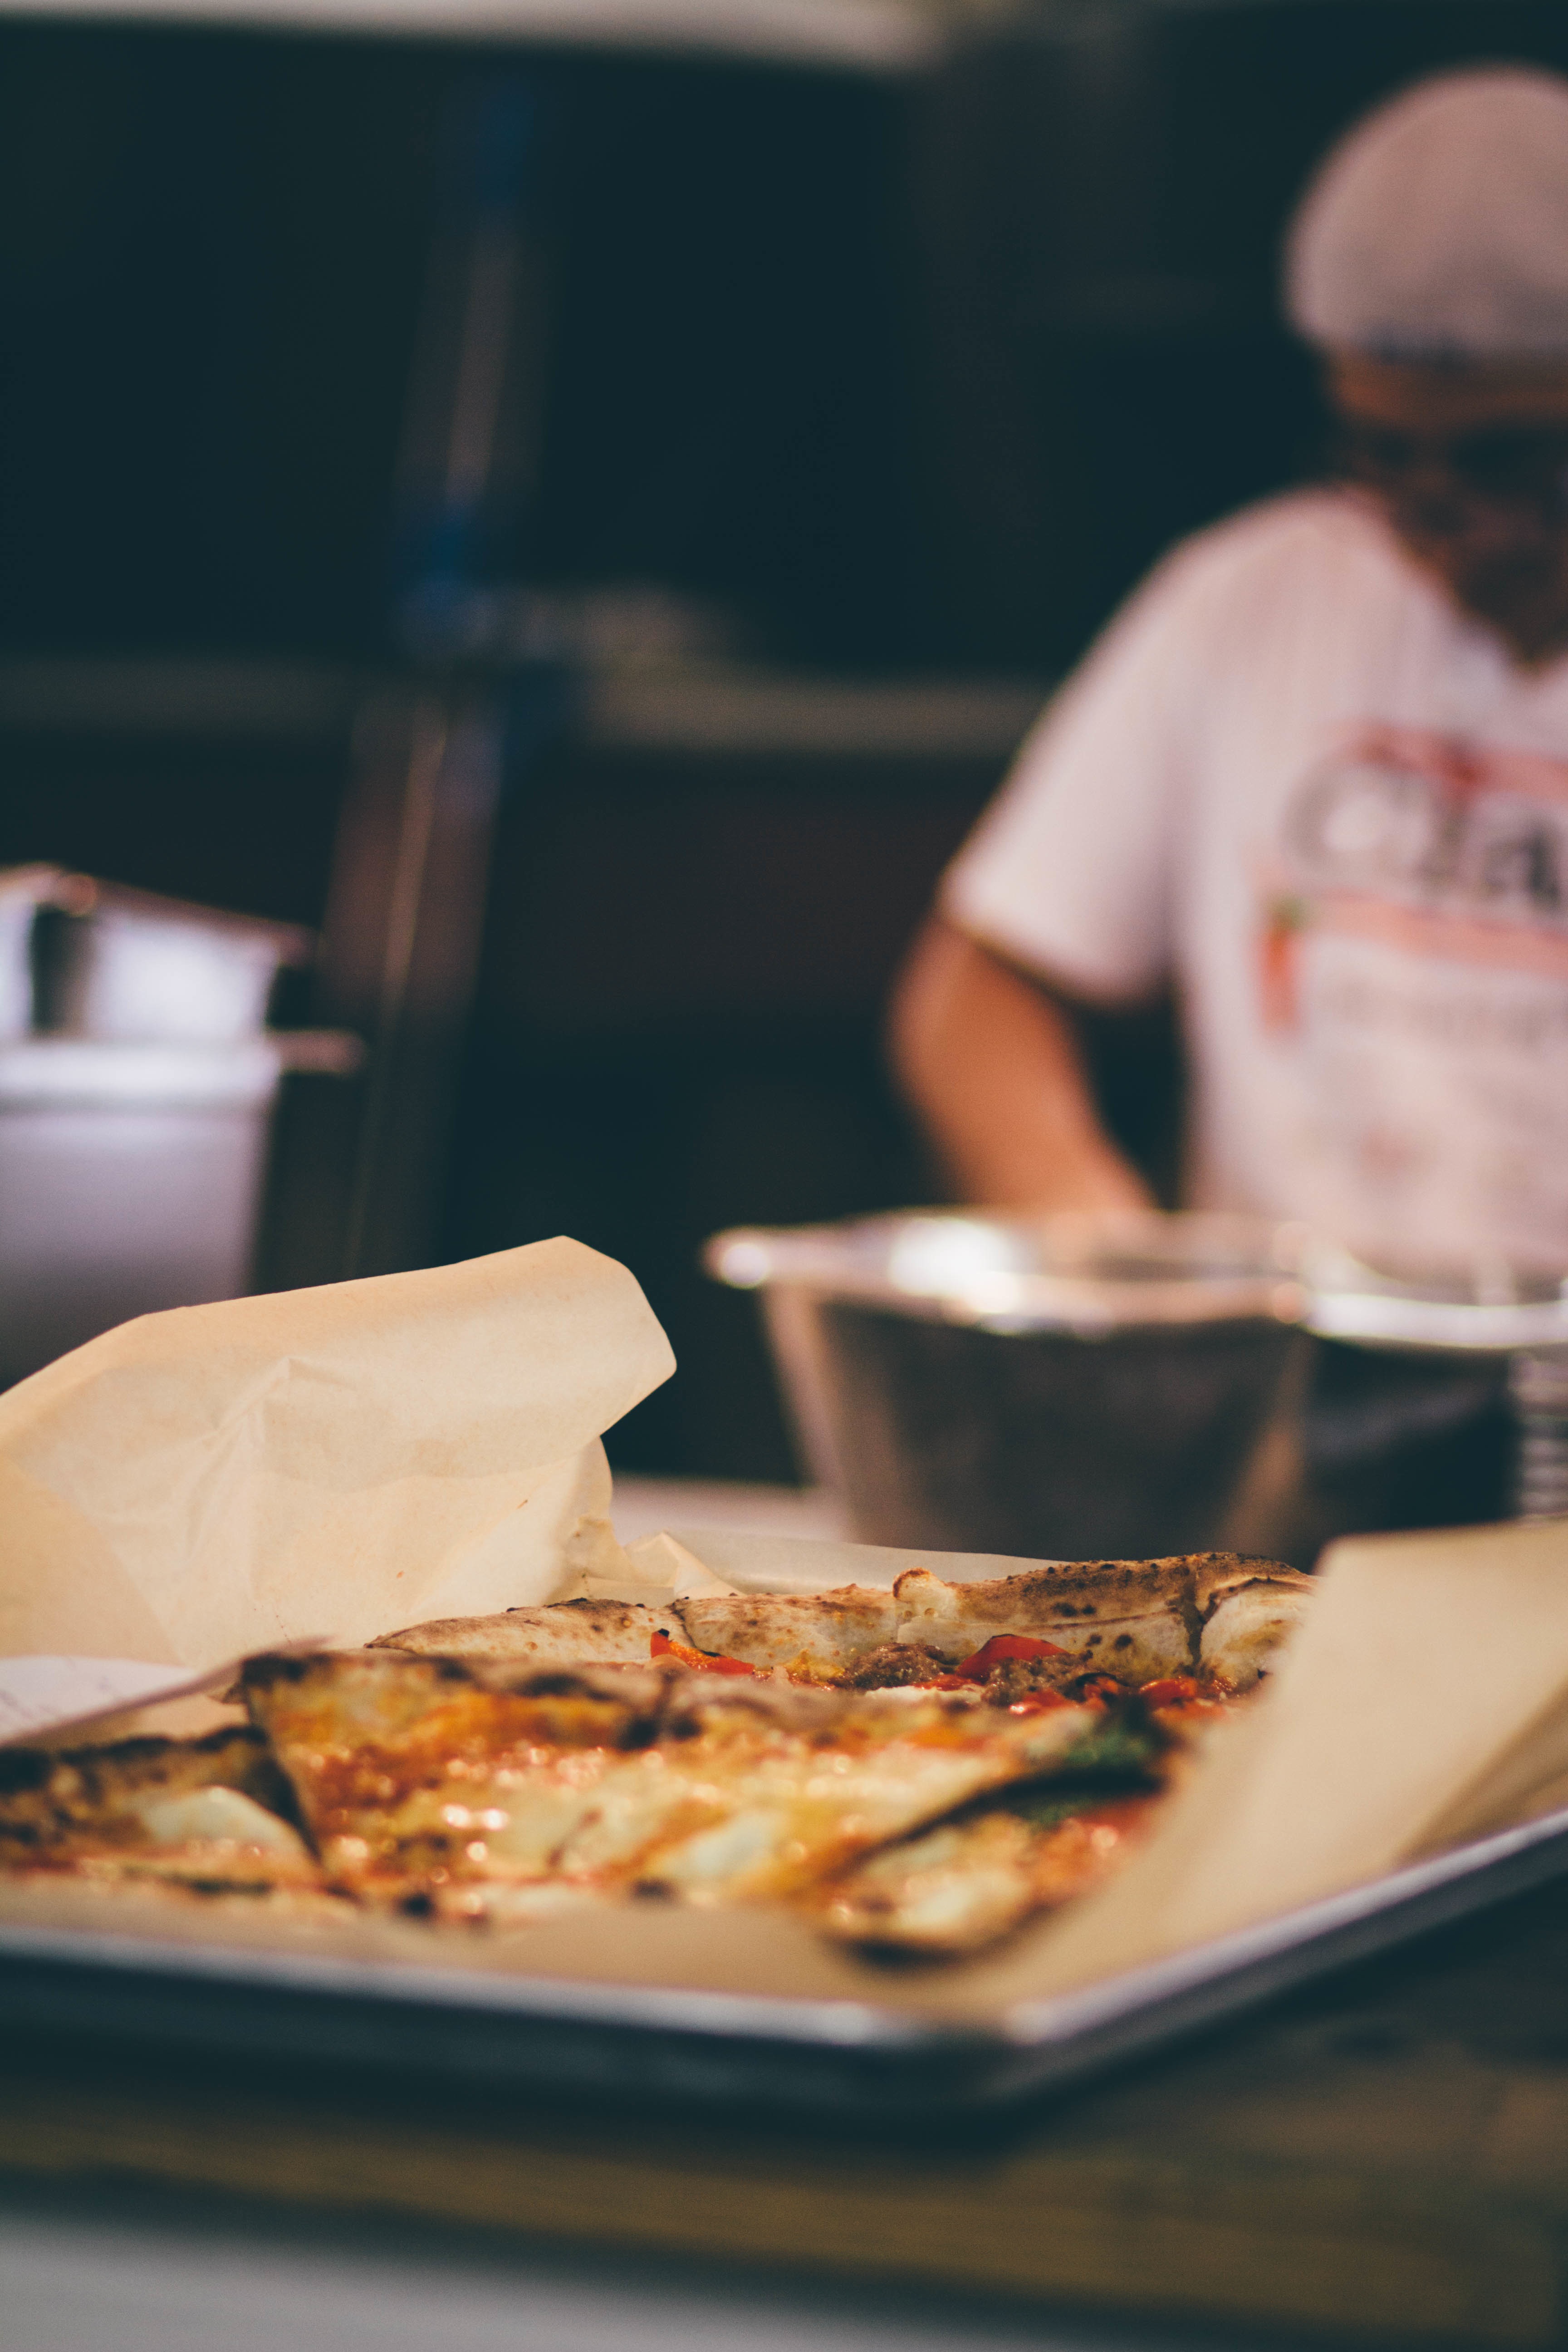
restaurant, dish, meal, food, breakfast, cuisine, brunch, sense